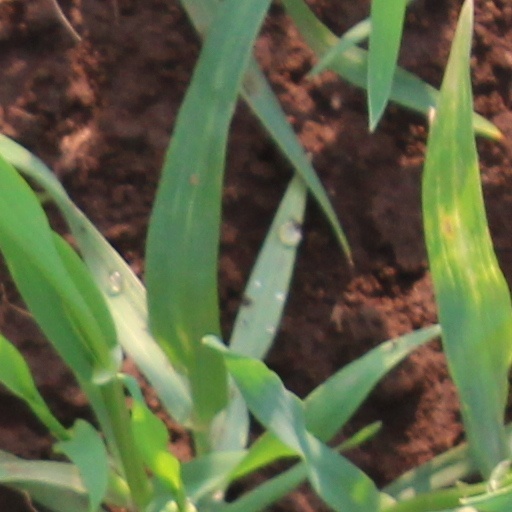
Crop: wheat